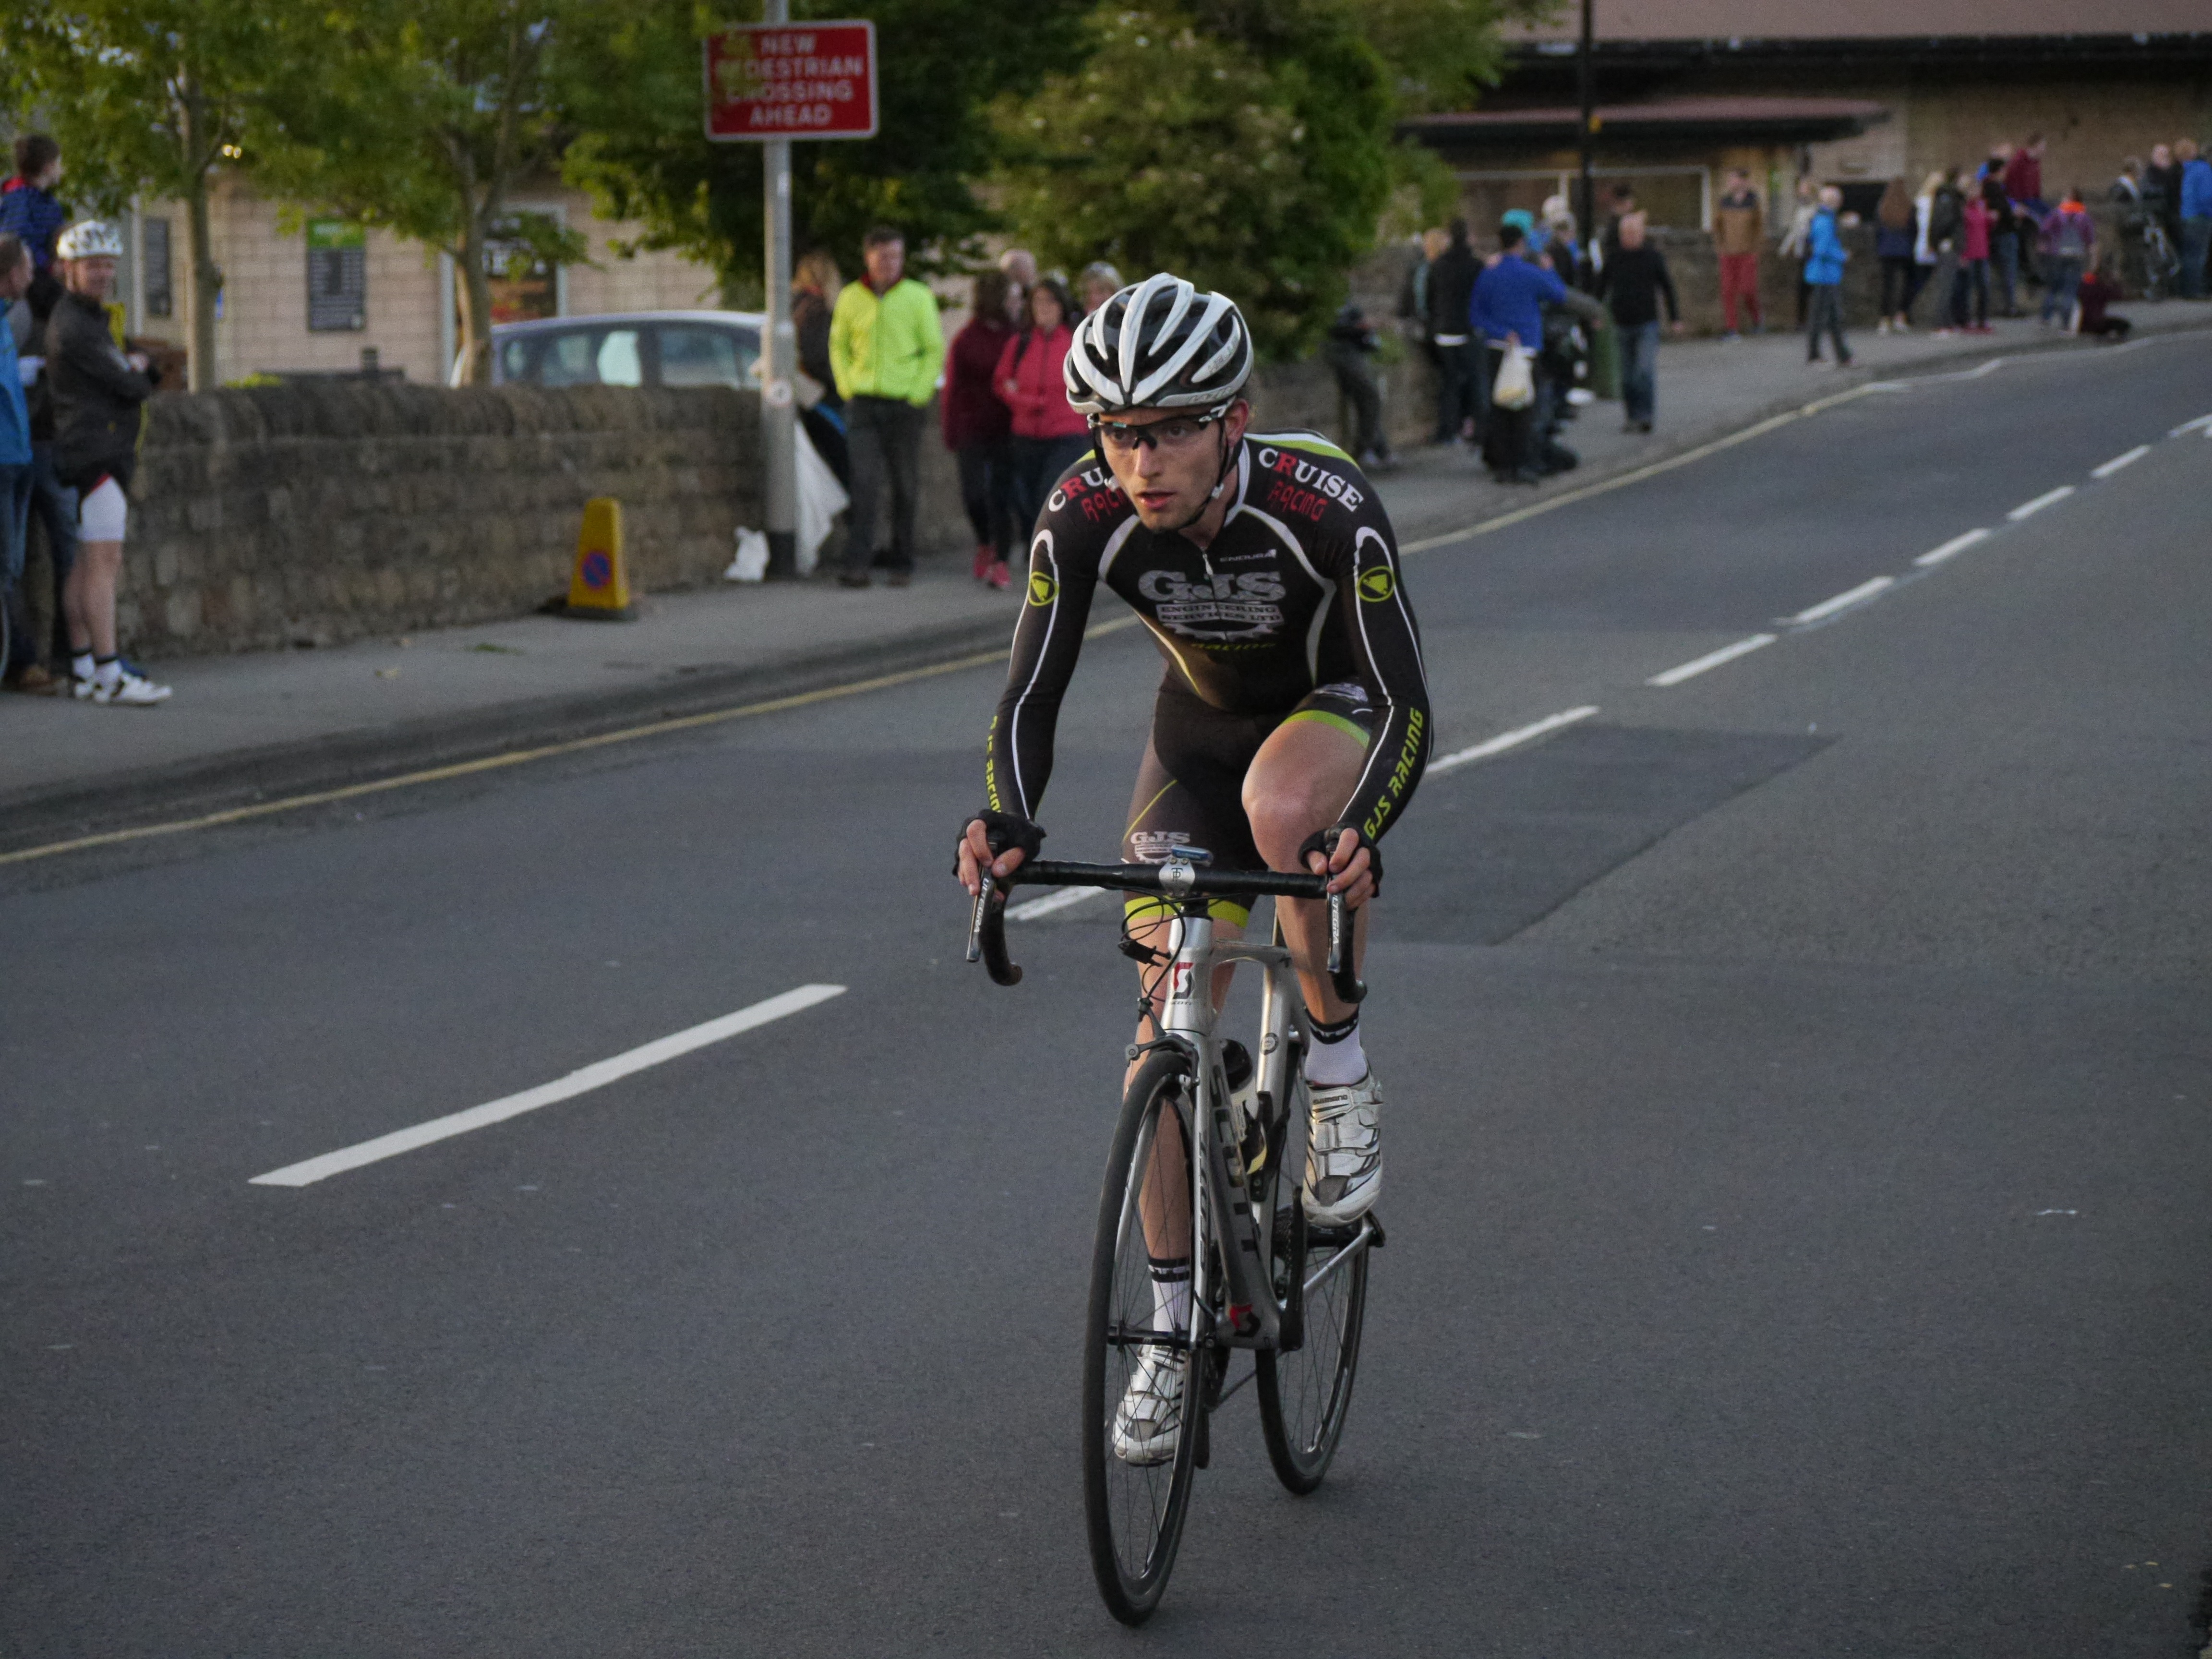
outdoor, road, sport, bicycle, bike, recreation, cyclist, vehicle, action, ride, lane, cycle, activity, cycling, race, sports, biking, racing, athlete, road cycling, outdoor recreation, road racing, cycle sport, cyclo cross, bicycle racing, road bicycle, endurance sports, racing bicycle, road bicycle racing, duathlon, keirin